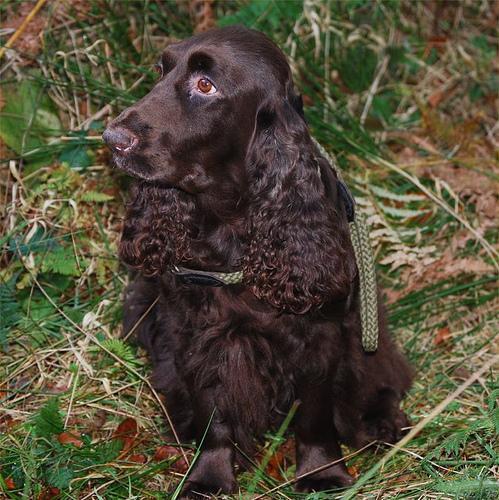
Sussex_spaniel